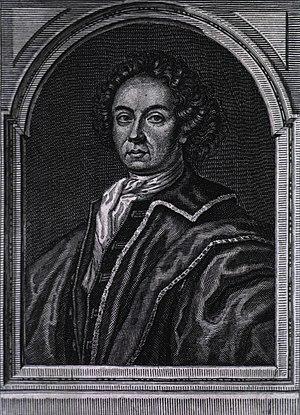
Johann Conrad Dippel était un théologien, alchimiste et médecin allemand, né le 10 août 1673 au château Frankenstein près de Darmstadt et mort le 25 avril 1734 au château Wittgenstein près de Berleburg.